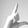
ASL letter: L